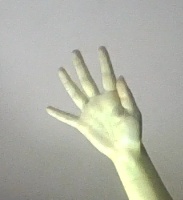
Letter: sheen